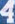
Number: 4